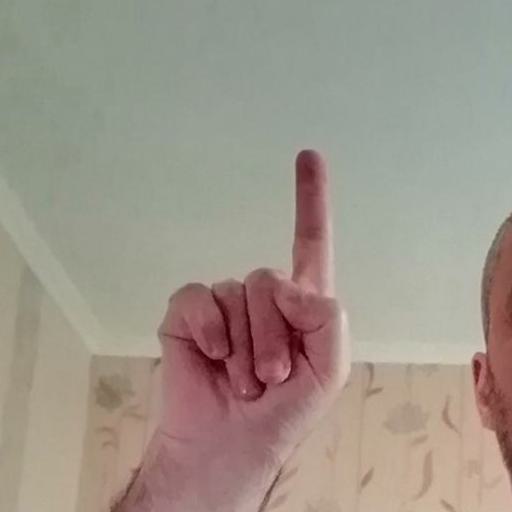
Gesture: one